Dzole Gergev

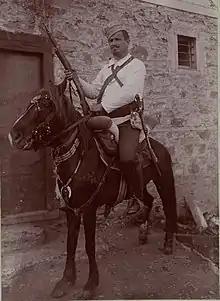
Photo of Dzole Gergev taken by the Manaki brothers

Dzole Stoychev Gergev ( and ) (1867 – 1909) also known as Atesh Pasha, was a Macedonian Bulgarian revolutionary and freedom fighter, member of the Internal Macedonian-Adrianople Revolutionary Organization (IMARO)